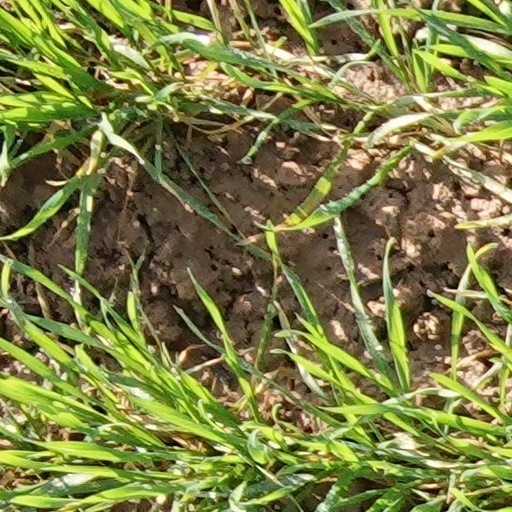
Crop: wheat